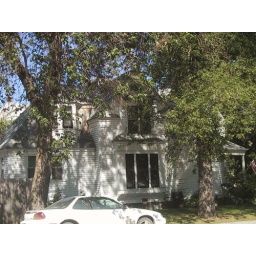
house across the street was built by Carl's brother who lived in my hometown of Sherwood ND